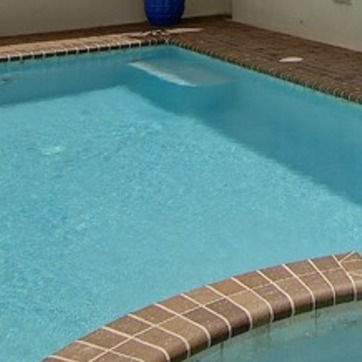
Material: water